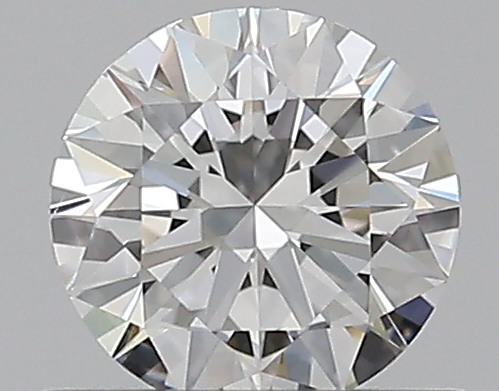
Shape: round
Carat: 0.5
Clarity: VS1
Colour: G
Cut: EX
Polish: EX
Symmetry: EX
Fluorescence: N
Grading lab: GIA
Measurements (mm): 5.12 x 5.14 x 3.09